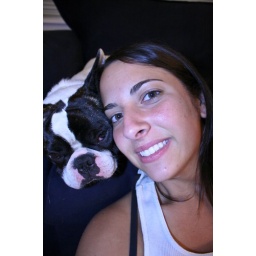
i love how he is sitting in my comfy chair and i'm on the floor